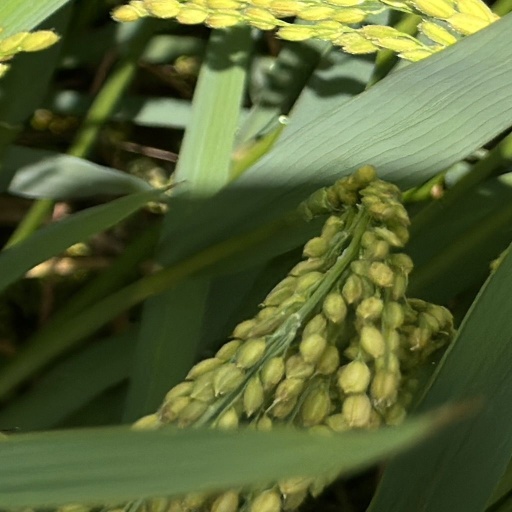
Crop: rice